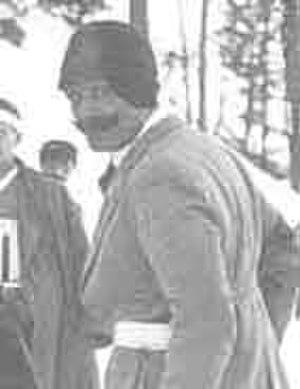
Ottorino Mezzalama était un alpiniste italien, considéré comme le père du ski de randonnée en Italie.